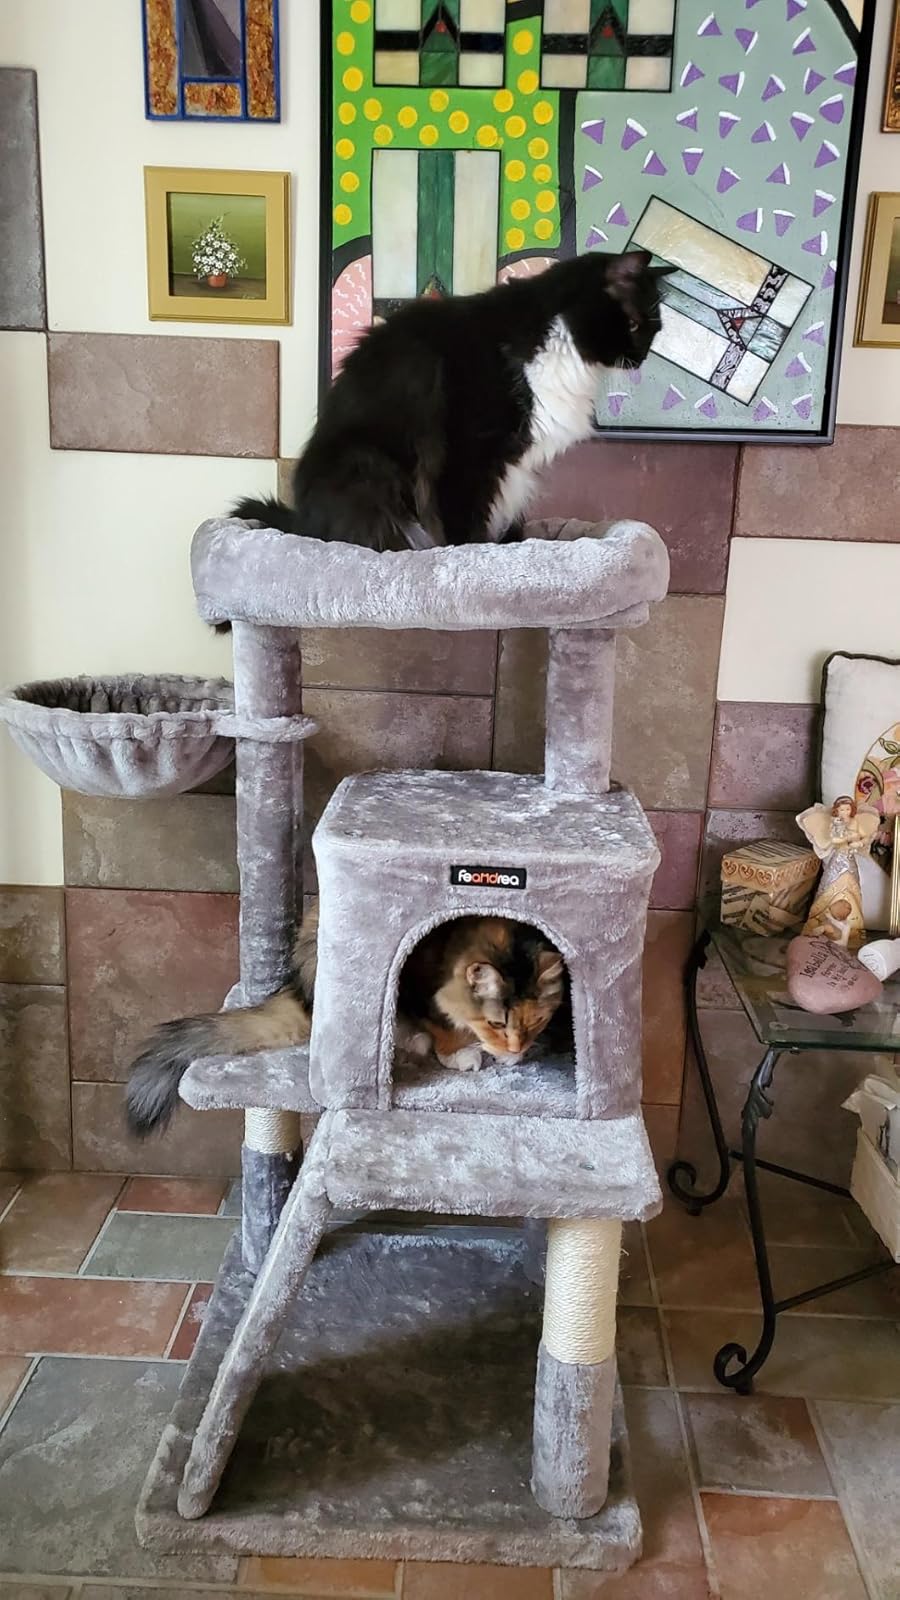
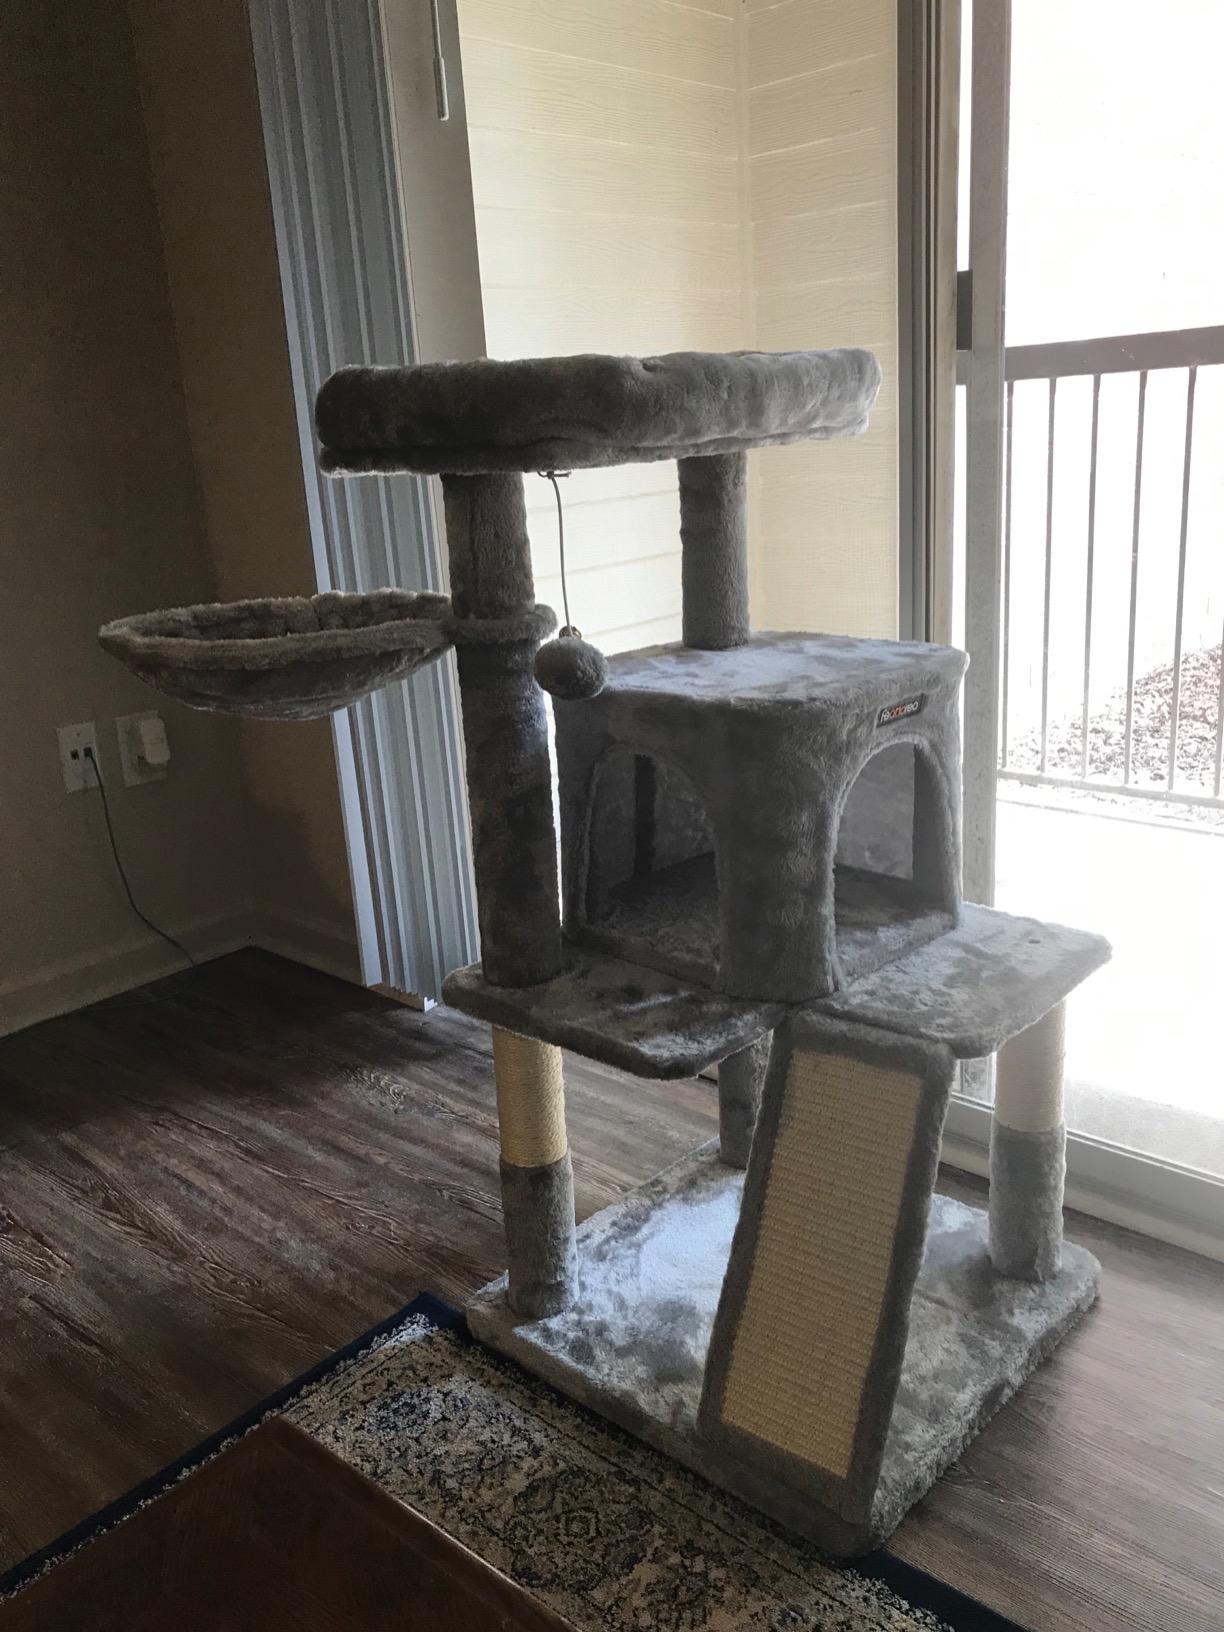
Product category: items_cat tree
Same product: yes